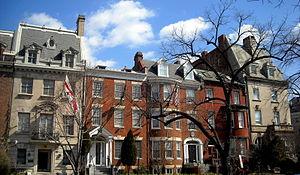
Kalorama est un quartier qui fait partie du quadrant Nord-Ouest de Washington aux États-Unis.